Saint-Léger, Seine-et-Marne

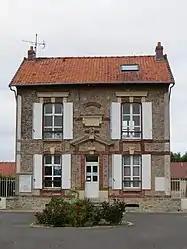
The town hall in Saint-Léger

Saint-Léger is a commune in the Seine-et-Marne department in the Île-de-France region in north-central France.